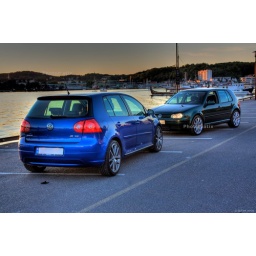
My fathers blue Golf TSI R mk5 and my green mk4 in HDR.